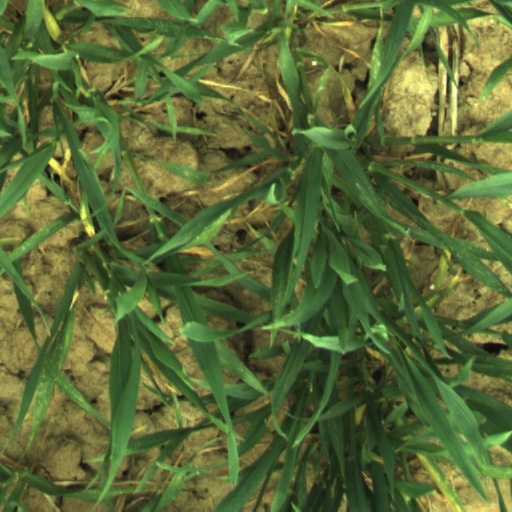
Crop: wheat